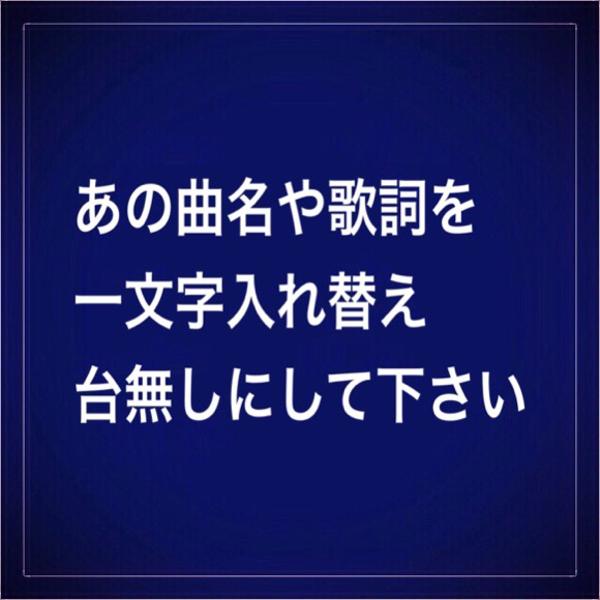
回答: 涙のキック「涙のキックもう一度誰よりも愛してる踏まれた気持ちで生きていくには」